Tupelo Wolves

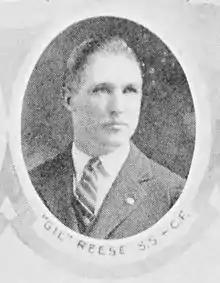
Andy Reese. 1925 Vanderbilt yearbook. Reese played for the Tupelo Wolves under the pseudonym Tidbit Bynun in a failed attempt to protect his collegiate athletic eligibility.

The 1925 Wolves were led by Tupelo native Andy Reese, who led the Tri-State League both with 102 runs scored and 144 total hits. As a multi–sport athlete at Vanderbilt University, Reese allegedly began to play for the Wolves under the pseudonym Tidbit Bynum in order to protect his collegiate eligibility. However, Vanderbilt became aware of his professional play, ending his college athletic career. Reese then continued in his professional baseball career under his real name.